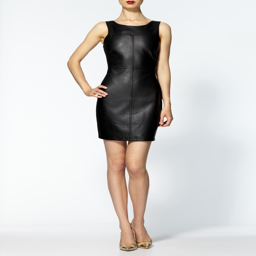
i 'm obsessed with leather , evenvegan leather such as this dress .